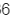
Number: 6